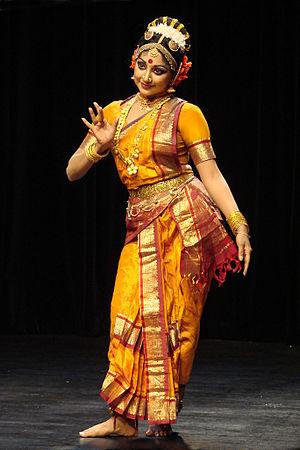
Spectacle de danse Kuchipudi par Malabika Sen et ses musiciens au Musée Guimet le 31 mai 2008